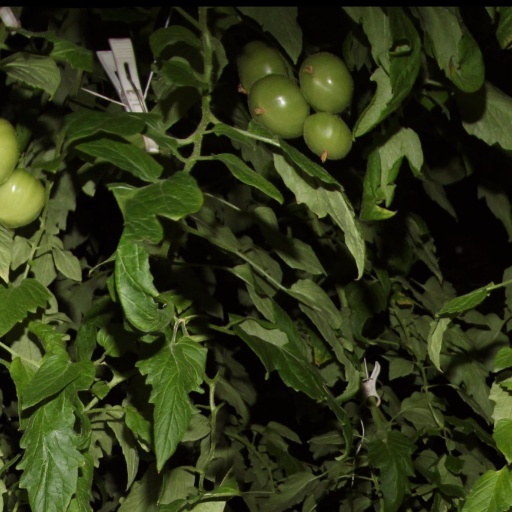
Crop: tomato